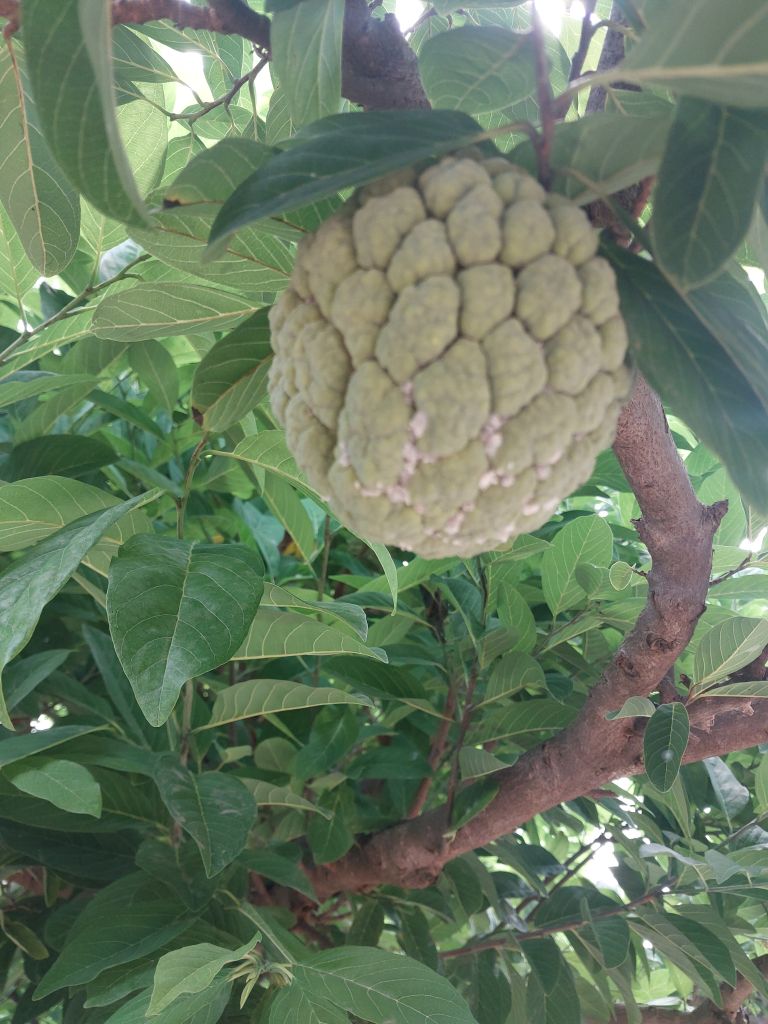
Disease label: Mealy Bug